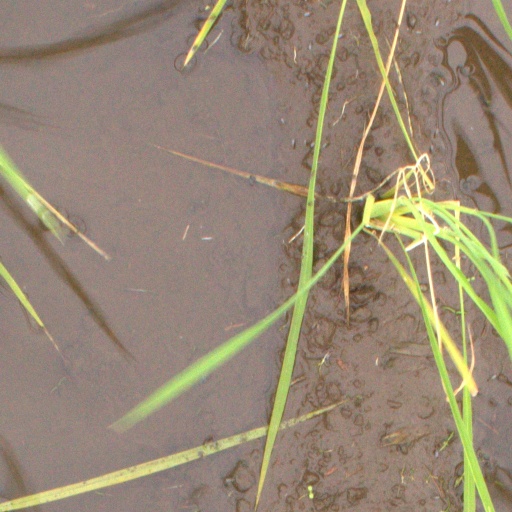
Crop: rice